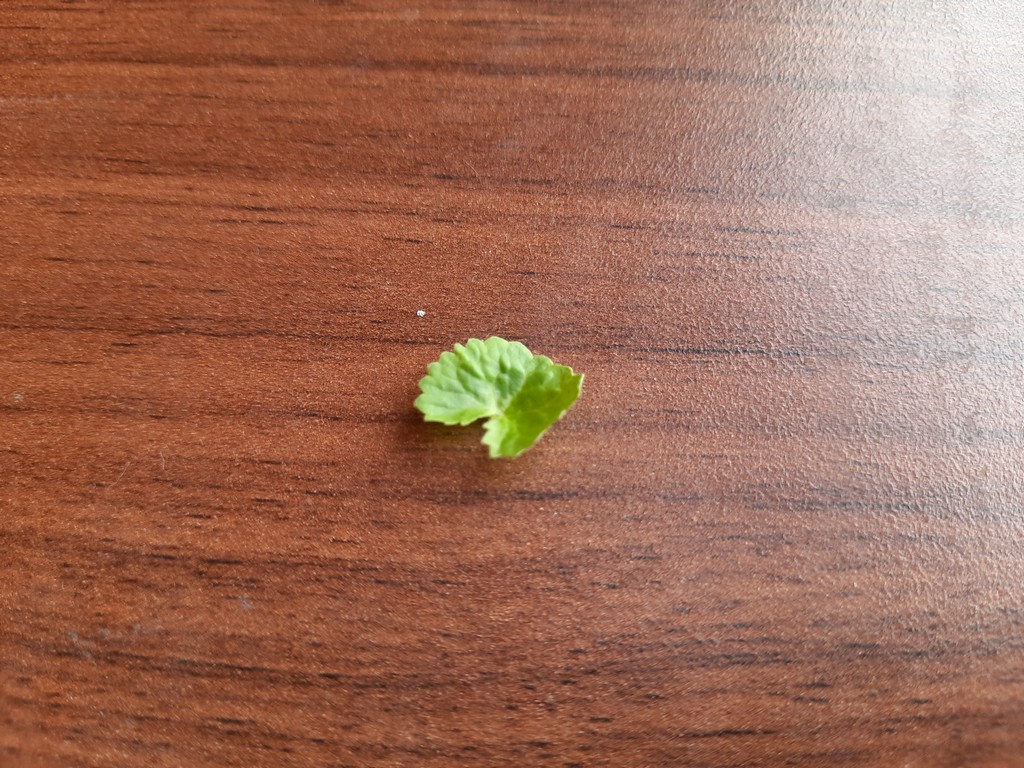
Label: Healthy